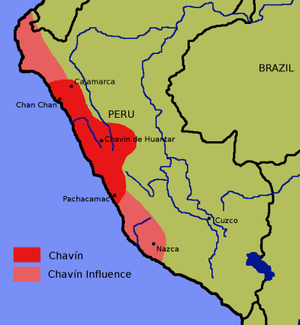
L'art des Andes centrales est la production artistique qui a lieu au Pérou et en Bolivie avant l'arrivée des européens.